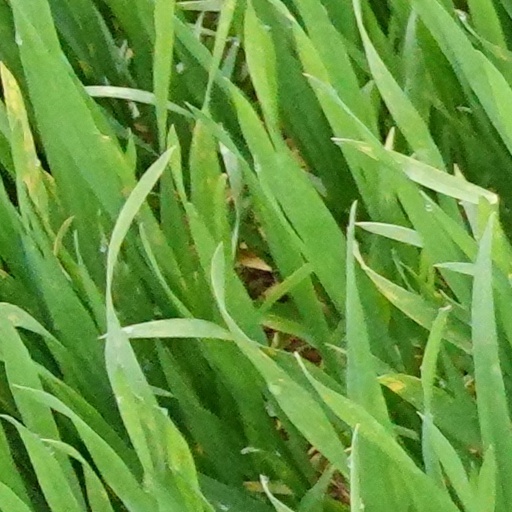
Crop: wheat